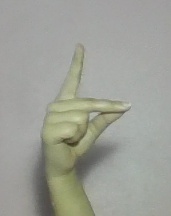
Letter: ta